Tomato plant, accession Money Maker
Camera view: horizontal (90 deg, fisheye); turntable rotation: 90 degrees
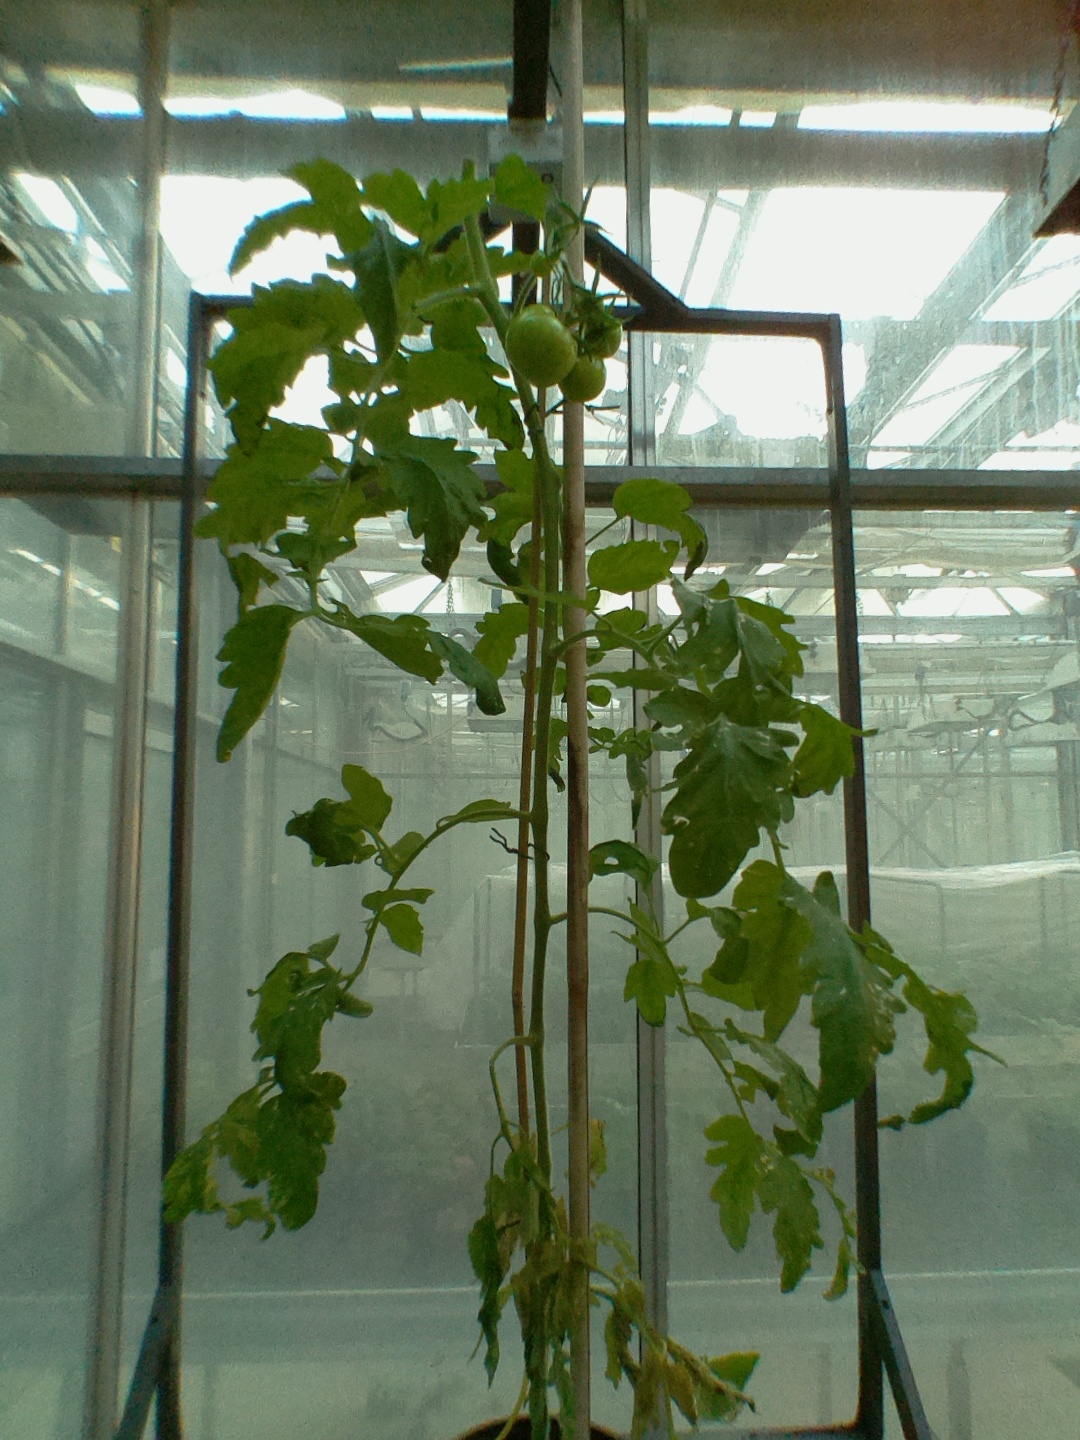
BBCH growth stage 73: 30%-40% of final fruit size